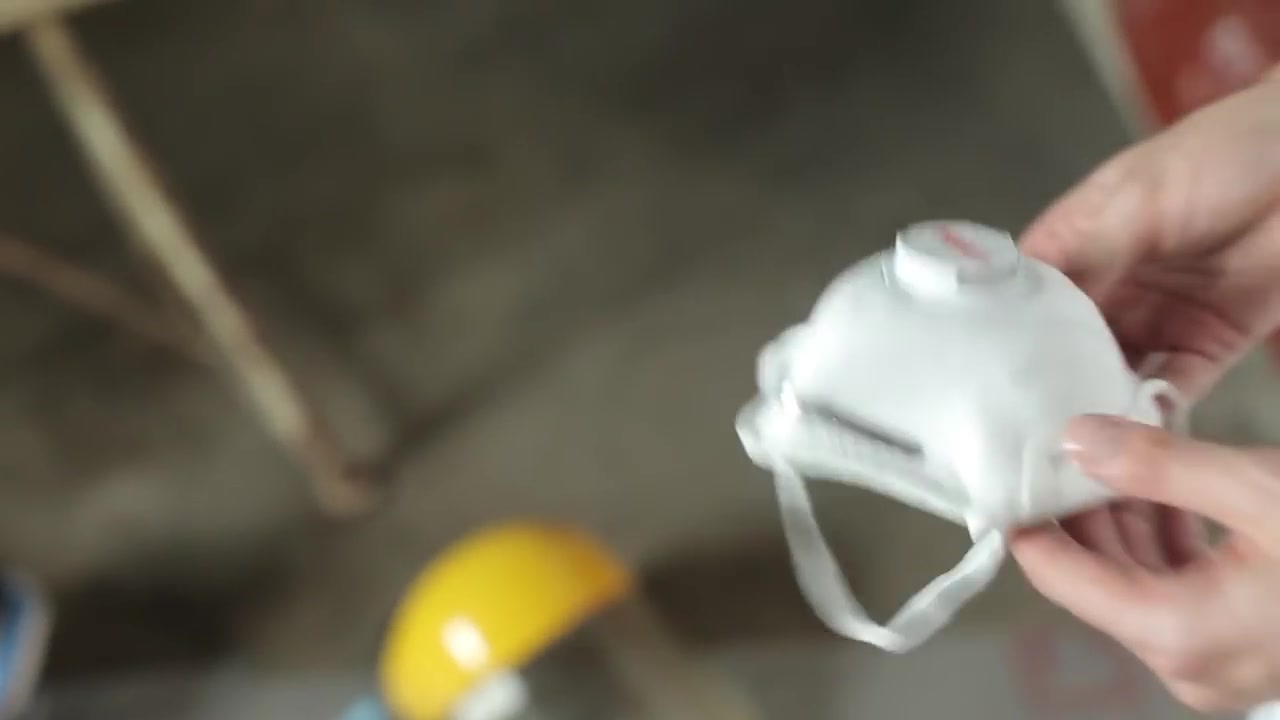
Objects detected:
Mask